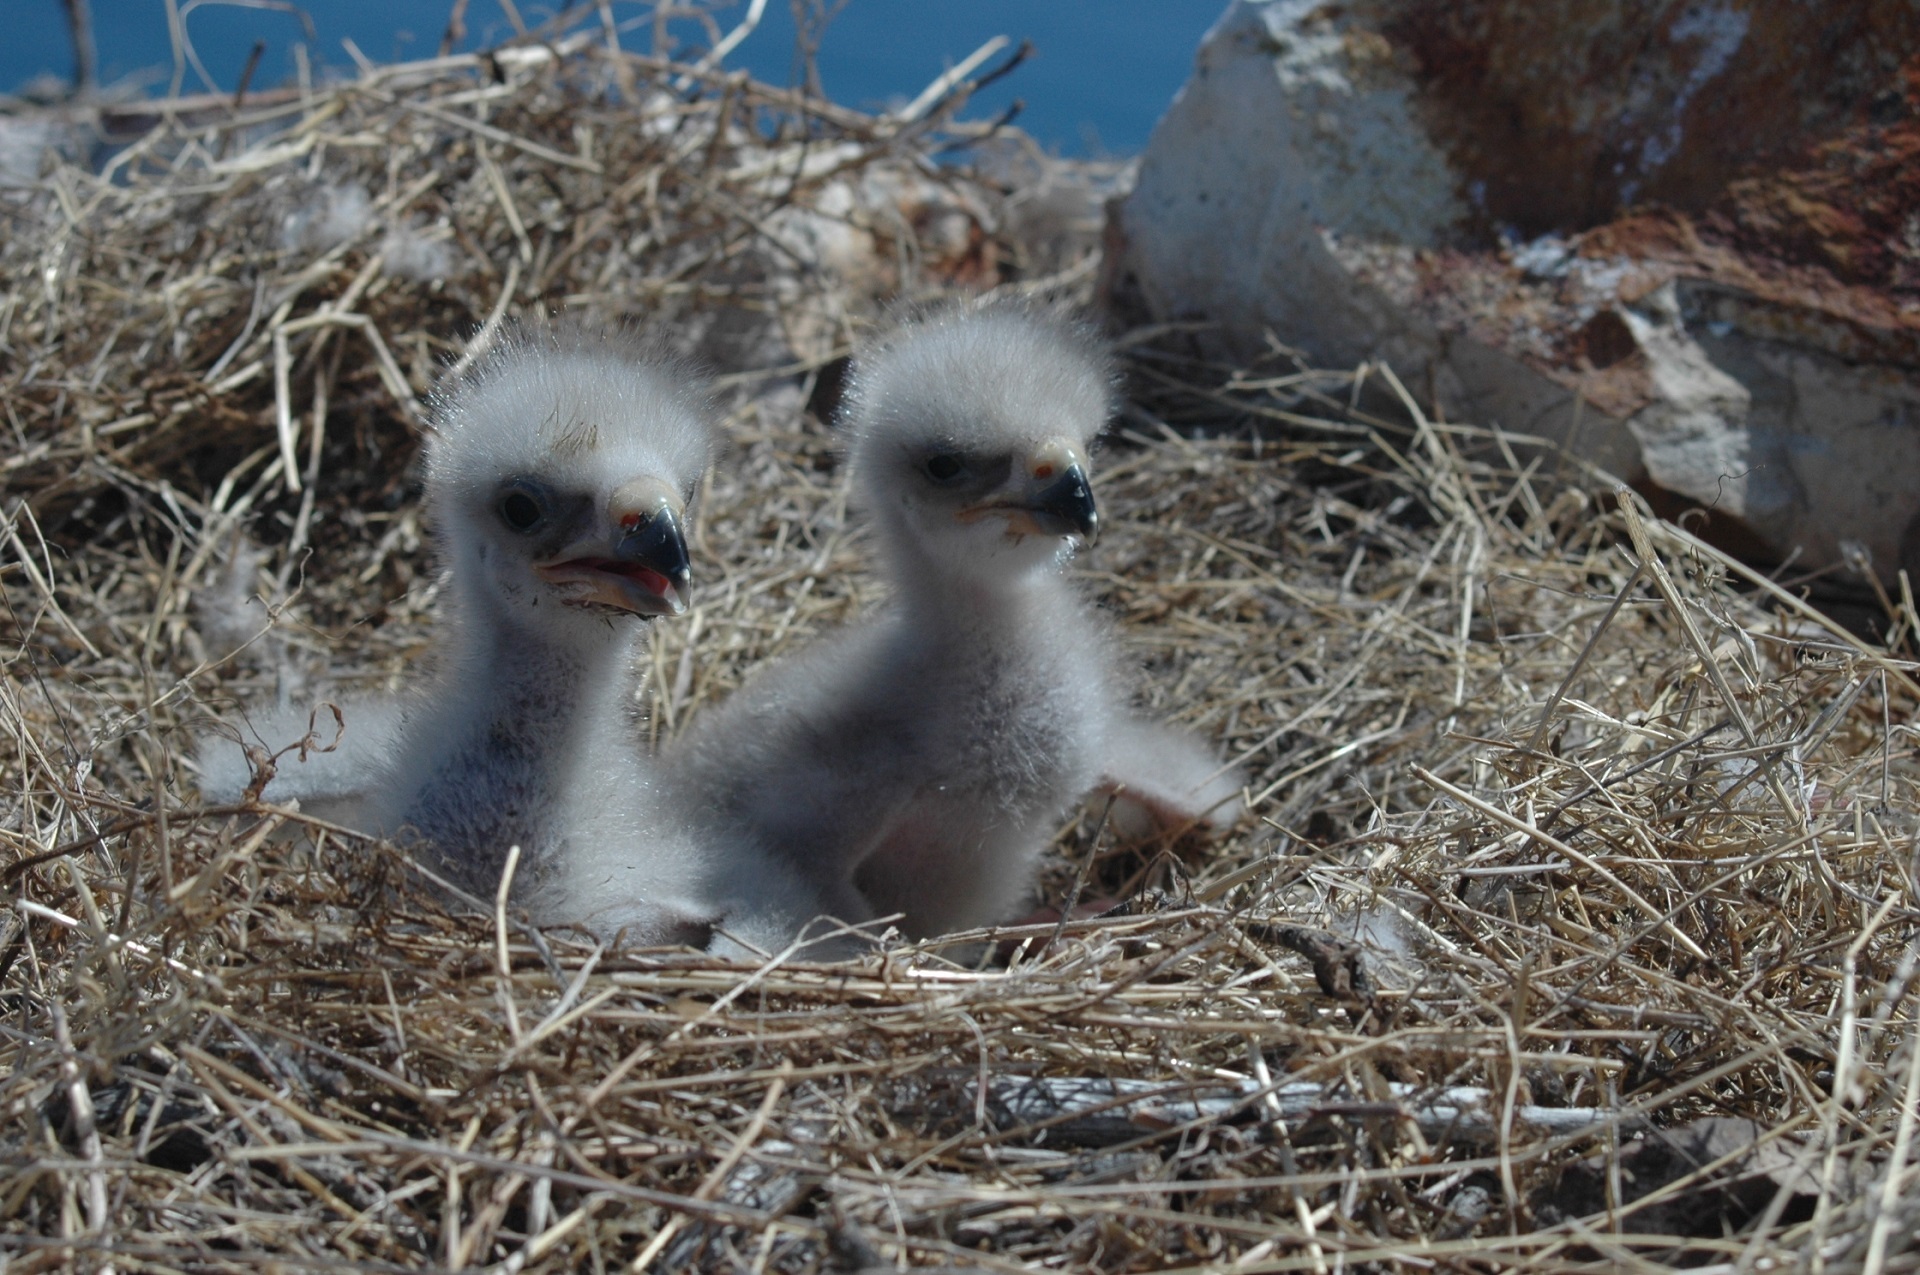
nature, bird, wildlife, wild, young, beak, symbol, usa, predator, california, baby, fauna, outdoors, birds, national, vertebrate, nest, chicks, falcon, hungry, haliaeetus leucocephalus, bald eagles, channel islands national park, eaglets